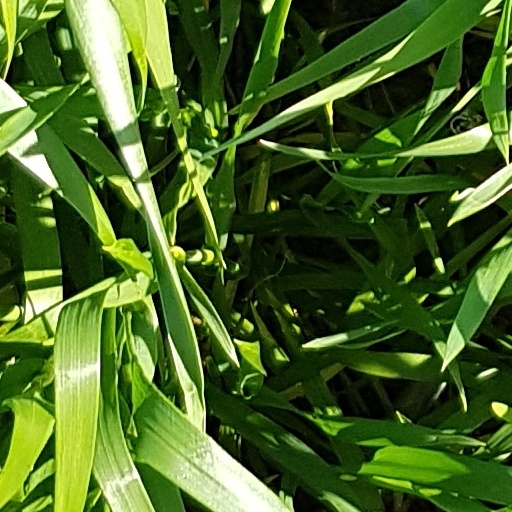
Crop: wheat